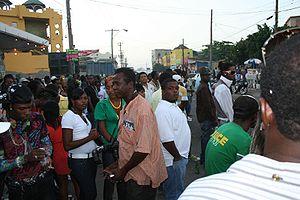
La Jamaïque, en anglais : Jamaica, est une île de la mer des Caraïbes. Elle constitue un pays indépendant, faisant partie des Antilles, situé au sud de Cuba et à l'Ouest de l'île Hispaniola, territoire d'Haïti et de la République dominicaine.